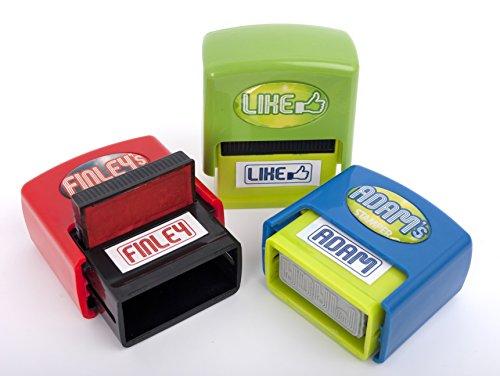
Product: Name Stampers Special Little Girl Rubber Stamps
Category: Toys & Games | Arts & Crafts
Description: Available in cool colors and funky typefaces these nifty little stampers are the perfect gift.
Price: $4.86
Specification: ProductDimensions:2x1x2.5inches|ItemWeight:1.6ounces|ShippingWeight:1.6ounces(Viewshippingratesandpolicies)|DomesticShipping:ItemcanbeshippedwithinU.S.|InternationalShipping:ThisitemcanbeshippedtoselectcountriesoutsideoftheU.S.LearnMore|ASIN:B071YSJFDM|Itemmodelnumber:197000012|Manufacturerrecommendedage:3yearsandup